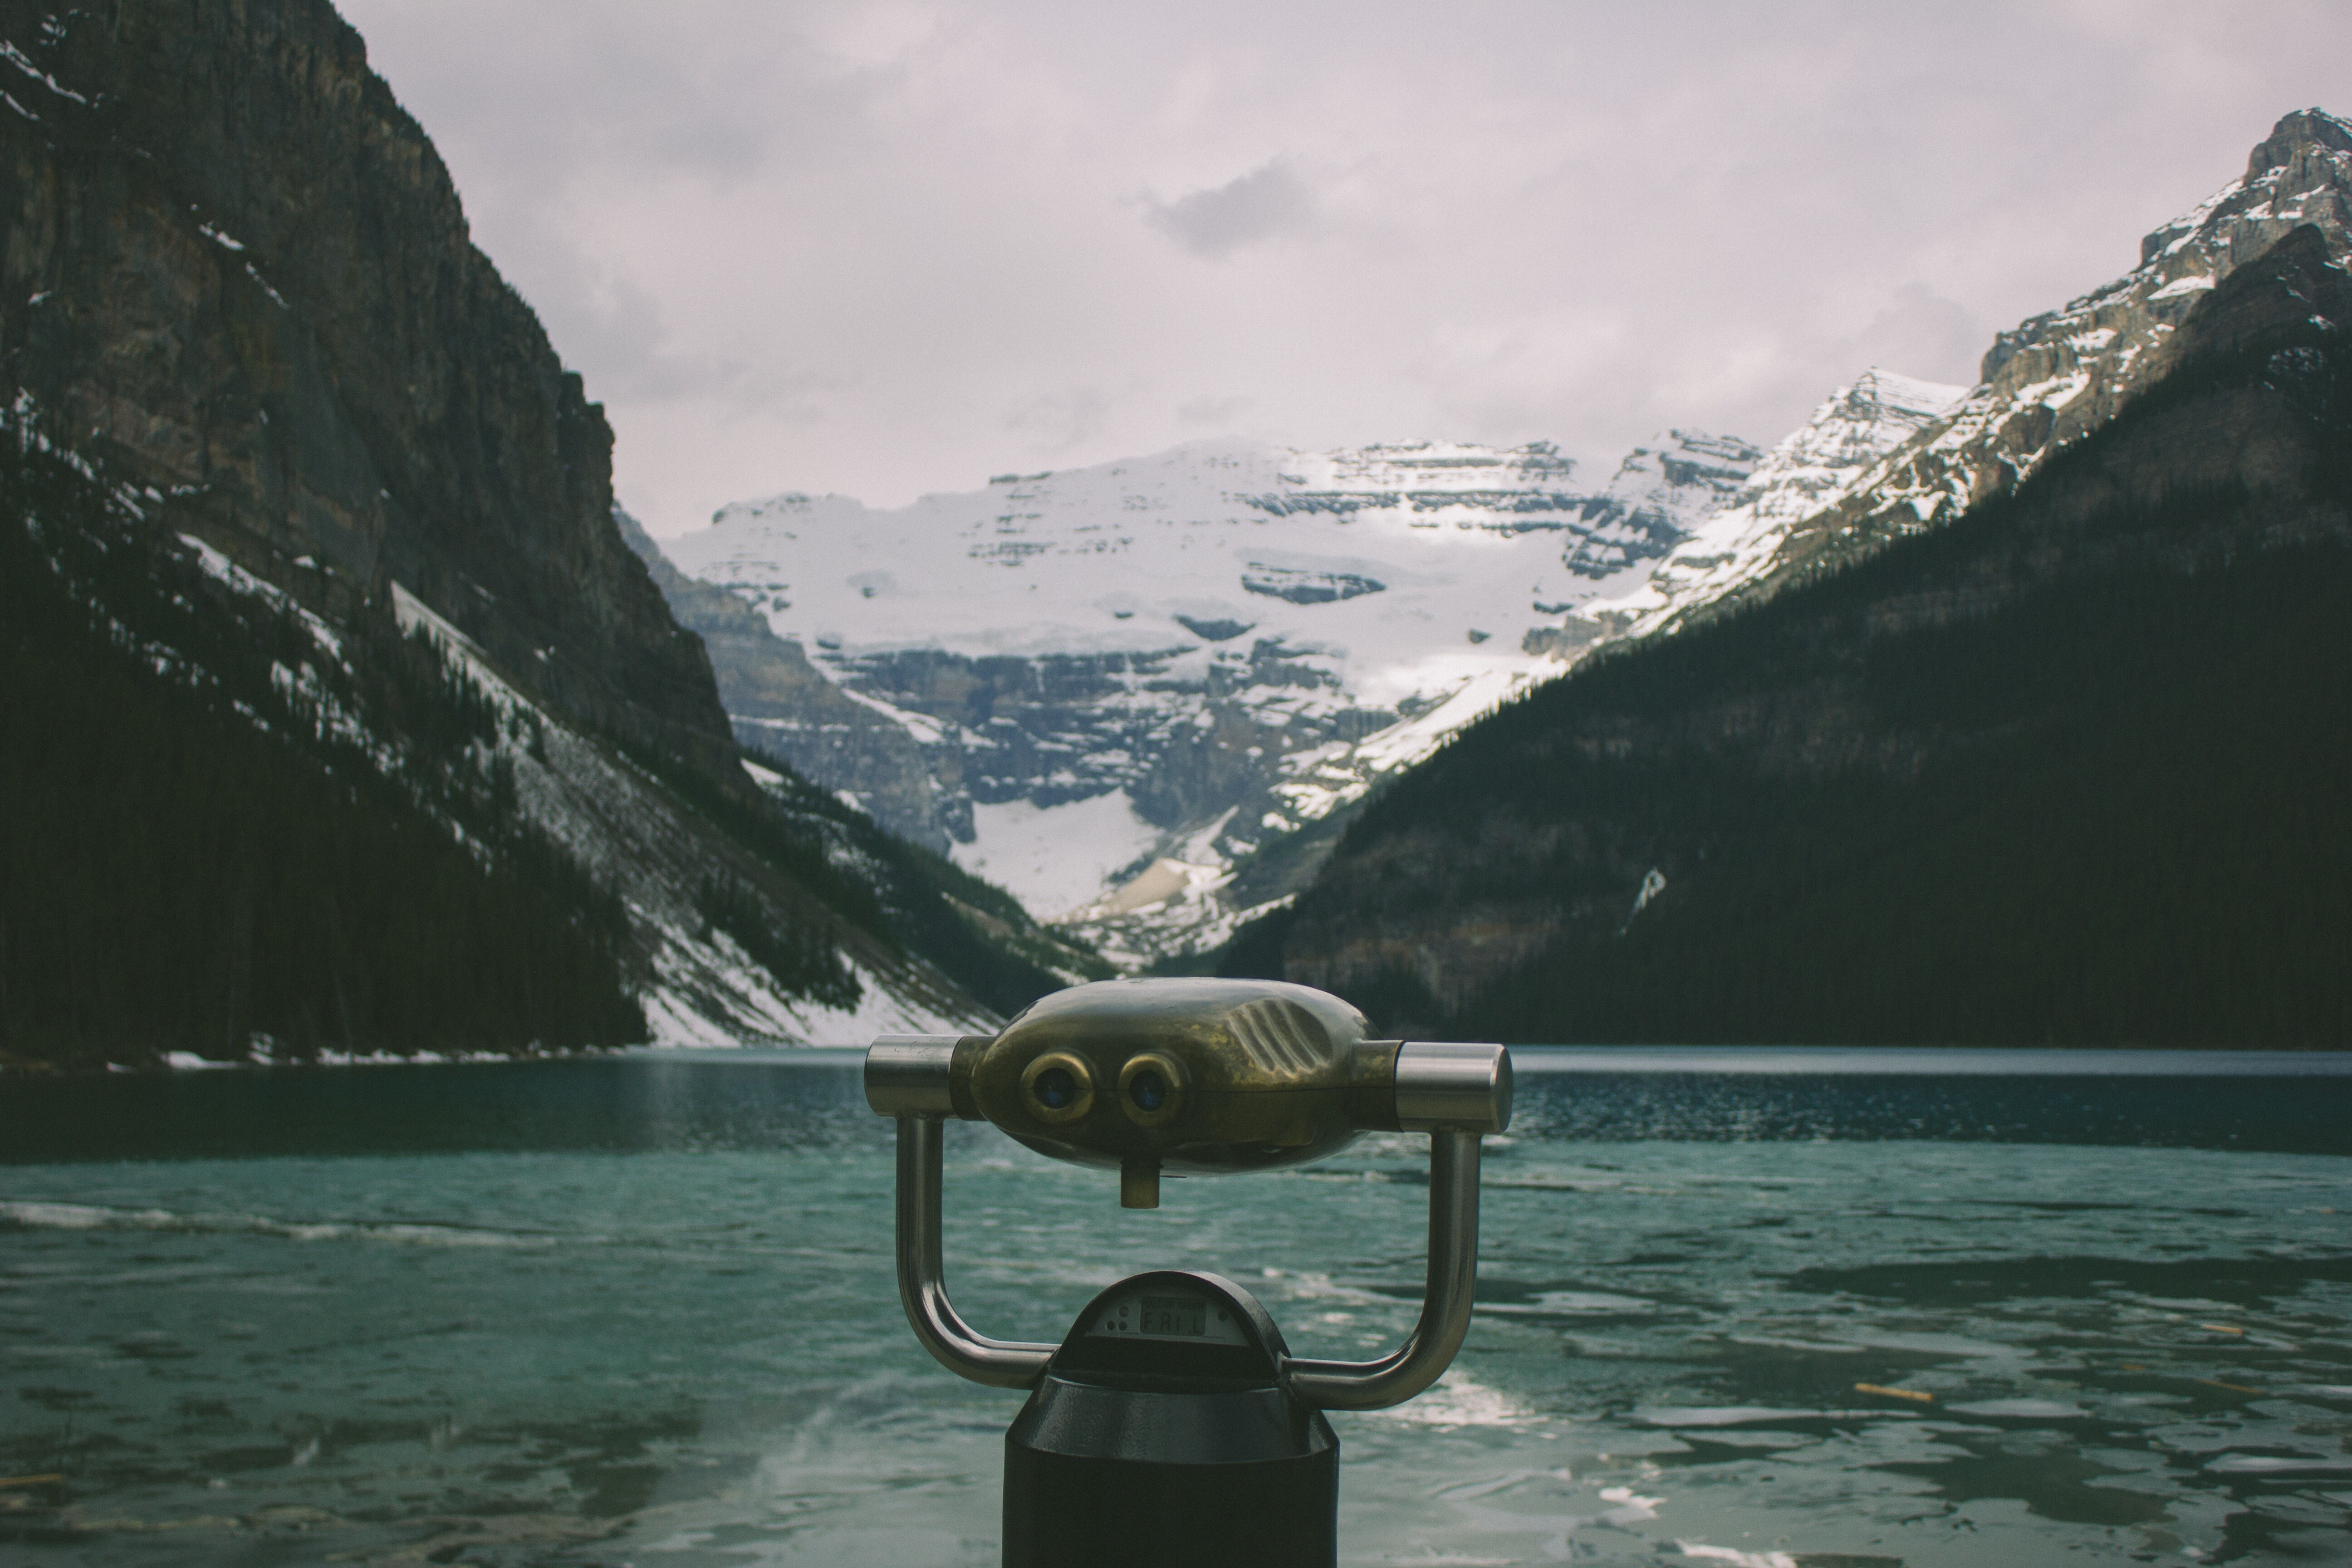
landscape, sea, coast, water, ocean, mountain, snow, lake, mountain range, reflection, vehicle, bay, fjord, boating, landform, glacial landform